Kotputli-Behror district

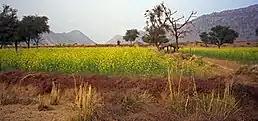

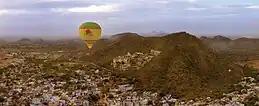

This variety of Marble black in color is mined in Bhainslana village and is also called Bhainslana Marble. It has been used in the new parliament building of India and is also used to make figures of deities.